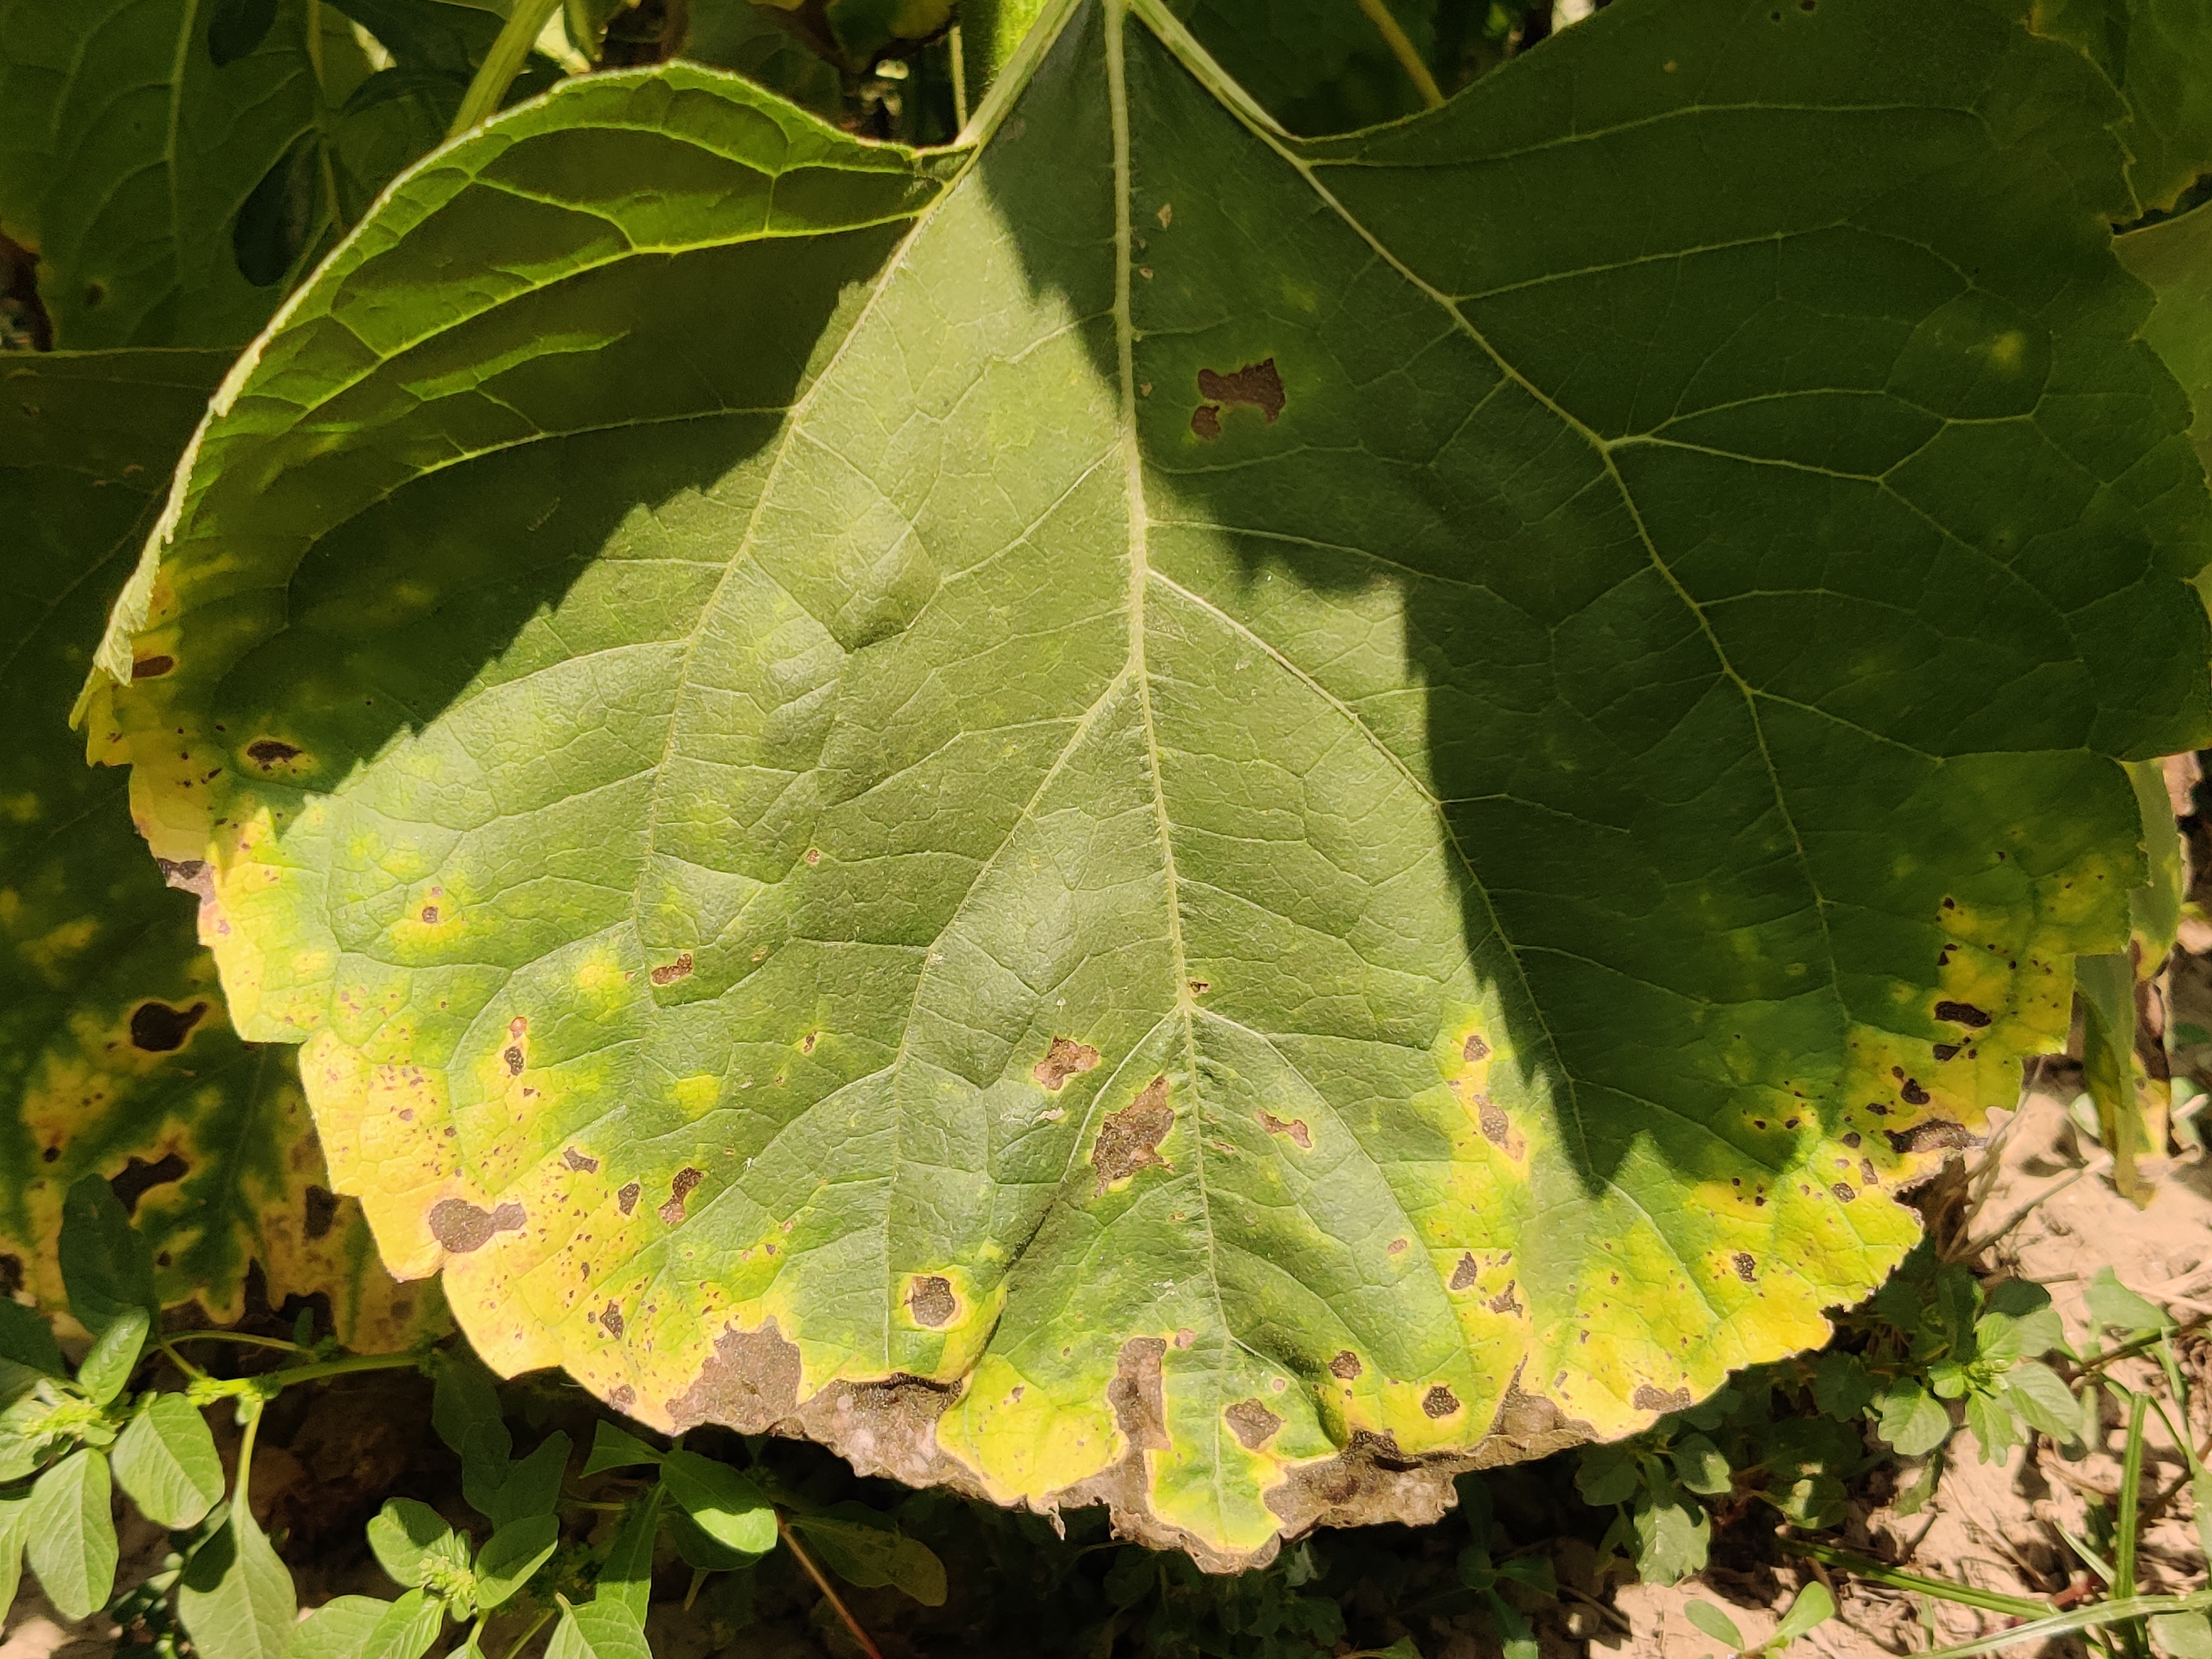
Label: Leaf_scars